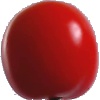
Label: Tomato 4